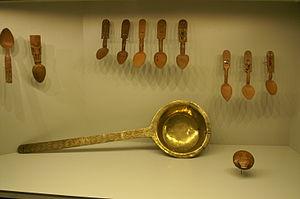
Cuillères de mariage et louche à amidon. Exposition «
Une cuillère de mariage est une cuillère en bois ouvragé, offerte dans la coutume bretonne du XIXᵉ siècle par un homme à une femme comme confirmation de son intention de l'épouser et consolidation de leurs fiançailles. Les motifs ornant ces cuillères sont généralement géométriques, mais on y trouve également souvent des cœurs.